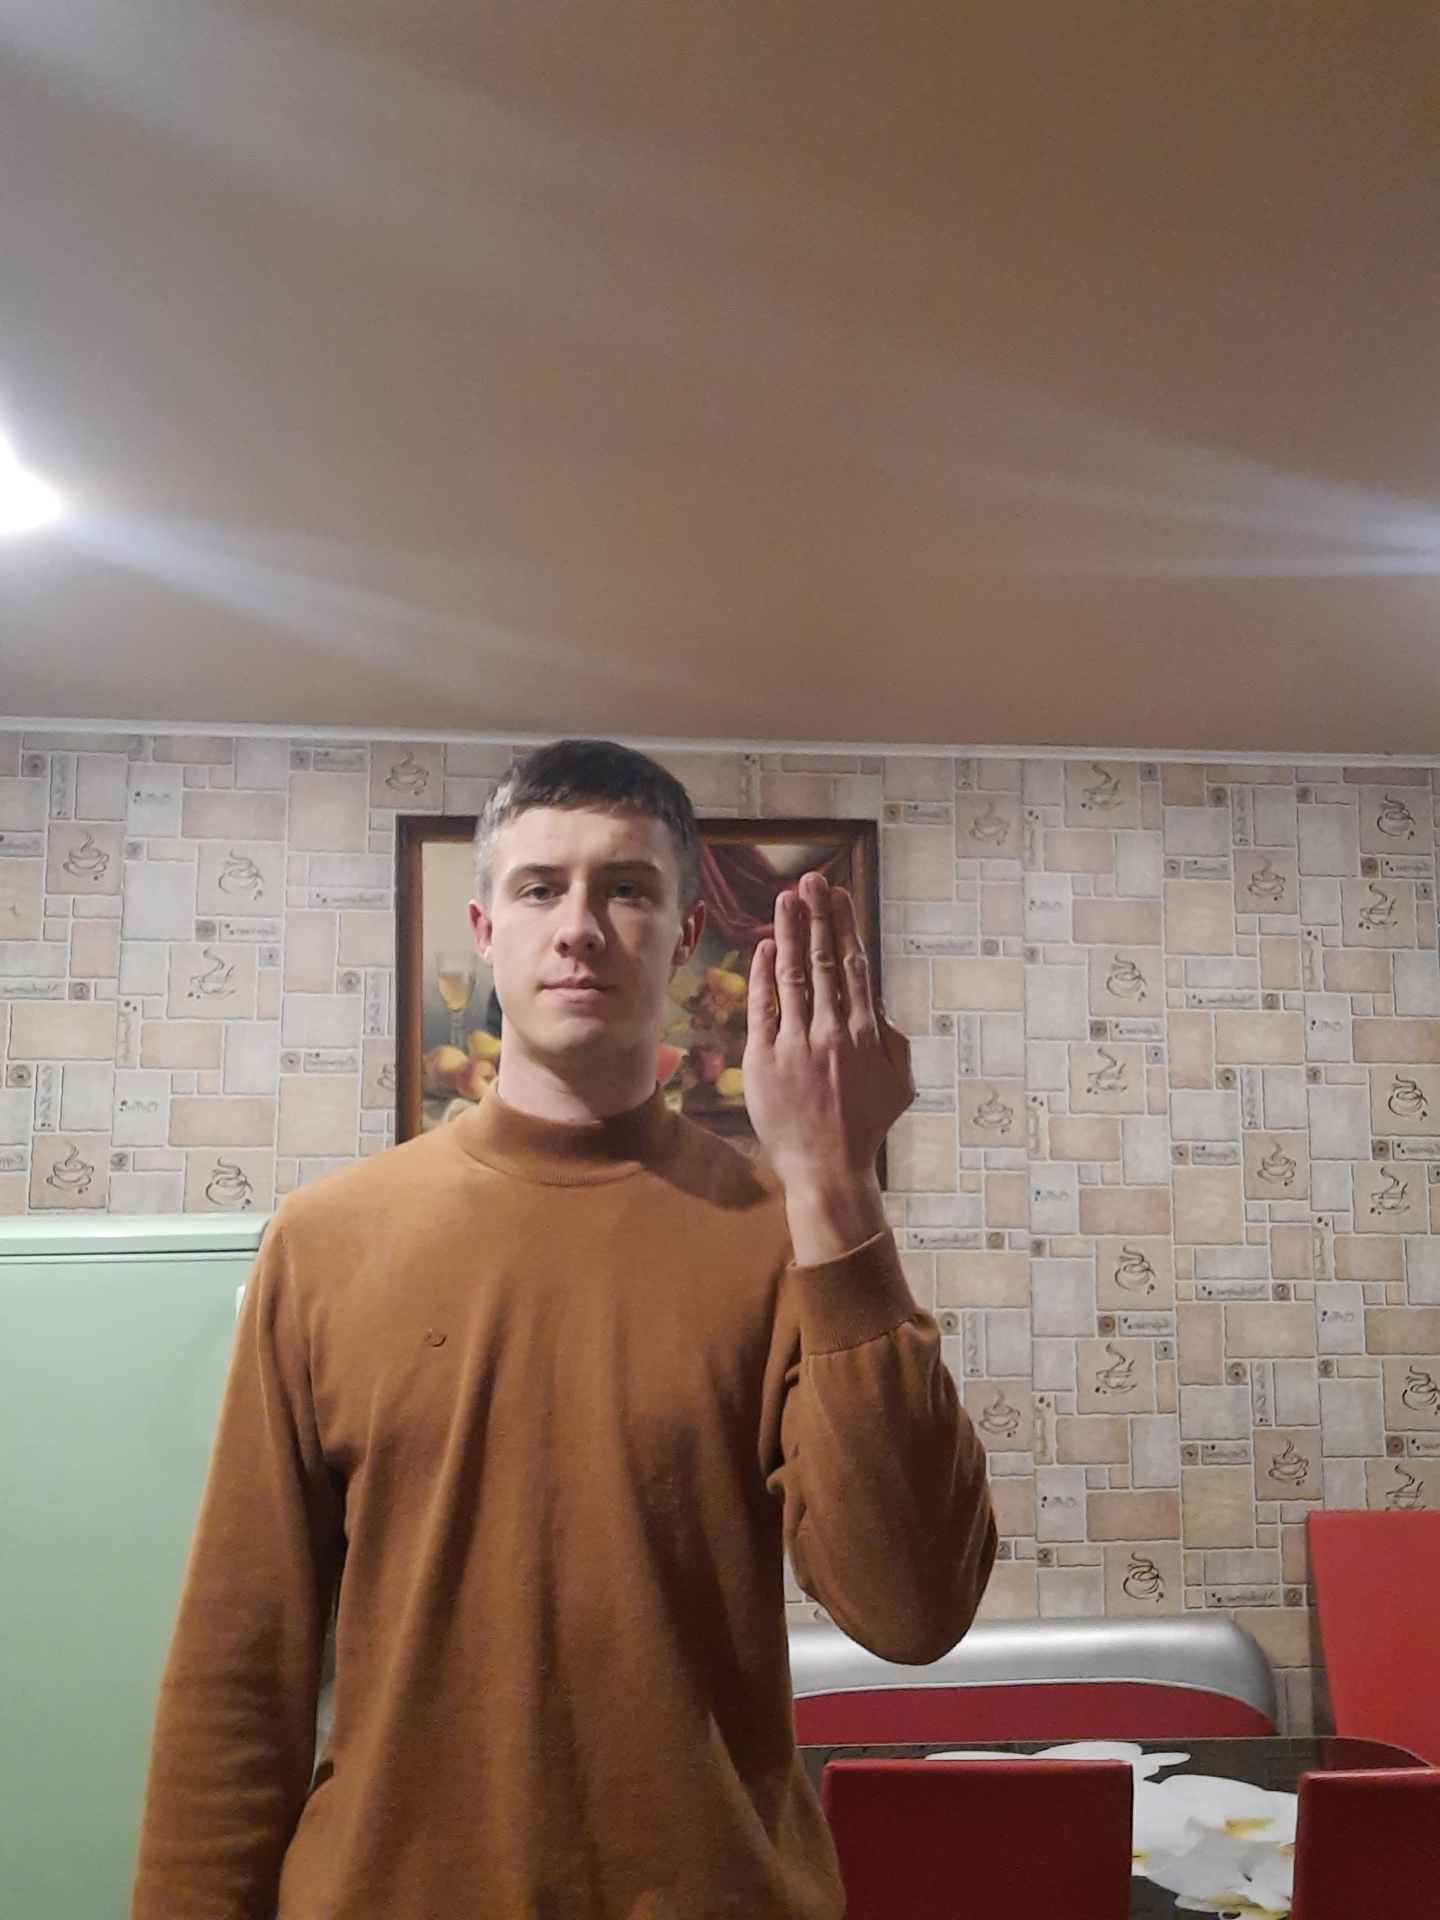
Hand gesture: stop_inverted